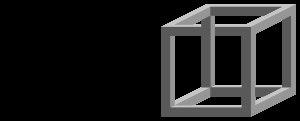
Le cube de Necker est une illusion d'optique publiée pour la première fois en 1832 par le cristallographe suisse Louis-Albert Necker.